Goeree-Overflakkee

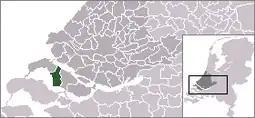
Dirksland

The former municipality of Dirksland consisted of Melissant, Herkingen, and Dirksland. The 1953 flood did not have such an effect on these places, as they are mainly lie on higher ground than the rest of the island. Dirksland was the biggest of the three and also has the only hospital on the island. The Van Weel-Bethesda hospital is one of the smallest in the country, but has an excellent reputation, confirmed by national hospital grade polls. Dirksland is recognizable from a distance by the biggest water tower of the country. The towns are agriculturally focused and also have several camp sites. Dirksland has an inland harbor with a newly restored gate complex. Herkingen lies on the south side of the island and borders the Grevelingenmeer, a saltwater lake that has been disconnected directly from the North Sea by the Brouwersdam, but still connects to the Oosterschelde which is saltwater. The Grevelingenmeer is a large watersports area with the main recreational areas on Schouwen-Duiveland. Herkingen is trying to join in with the tourism industry and has quite a large yachting harbor. The town of Herkingen currently hosts several of the biggest modern windmills in the country.